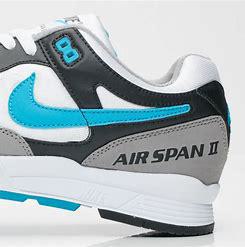
Brand: Nike
Model: Air Span Ii